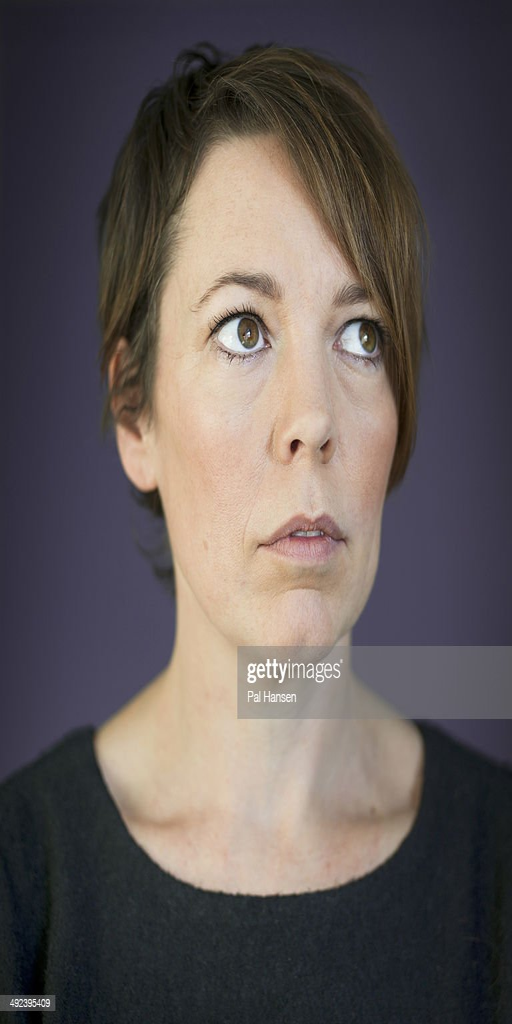
actor is photographed for the observer .